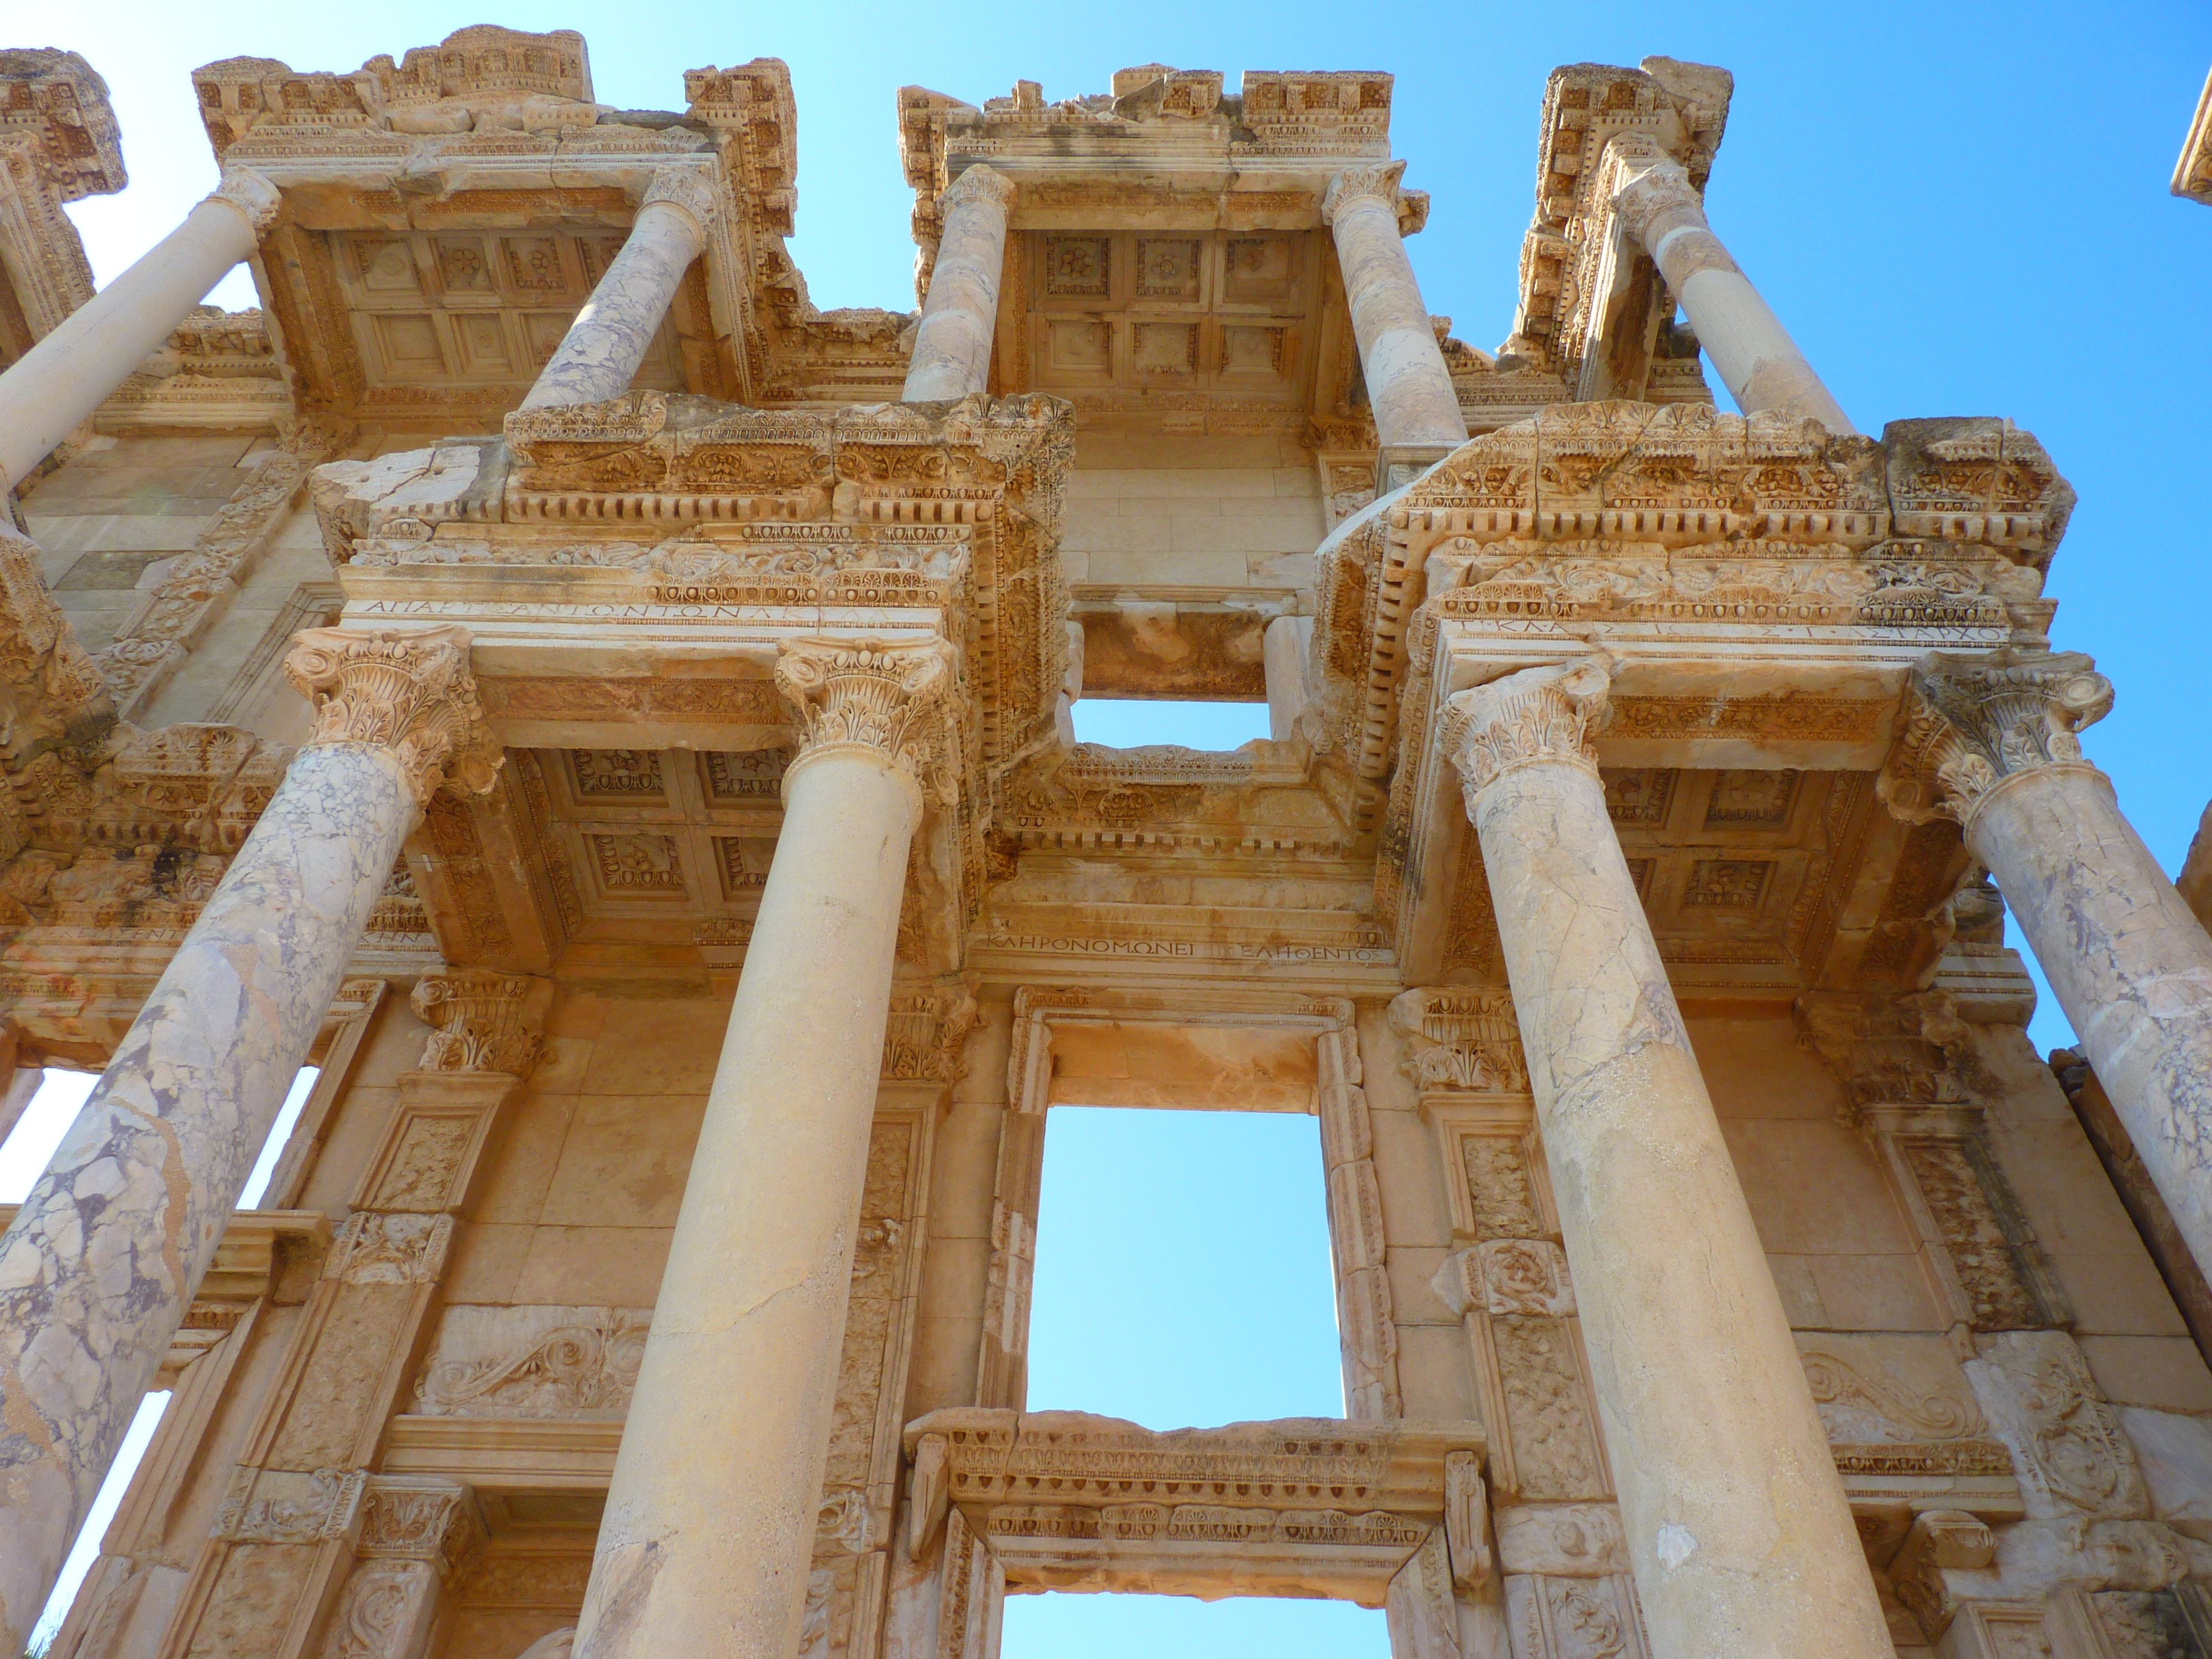
architecture, structure, wood, building, column, landmark, ruin, place of worship, weltwunder, grave, temple, ruins, turkey, carving, site, columnar, agora, antiquity, ancient times, archaeological site, impressive, hindu temple, ruined city, asia minor, historic site, ephesus, seven wonders of the world, sanitary facilities, greek town, ancient history, temple of artemis, ancient roman architecture, ancient greek temple, south gate, ionia, celsus library, library building, tiberius iulius celsus polemaeanus